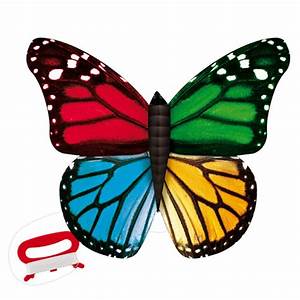
Label: butterfly